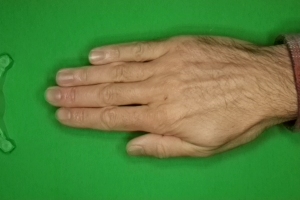
Label: paper